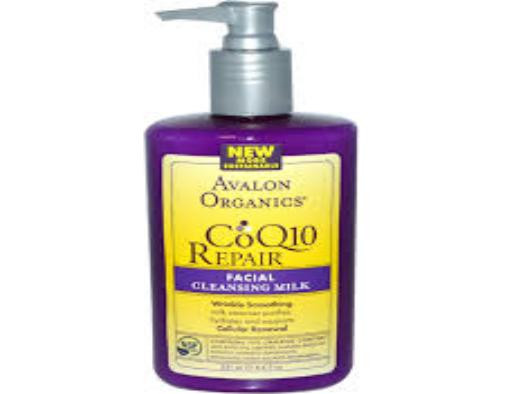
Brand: Avalon Organic Botanicals
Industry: Necessities